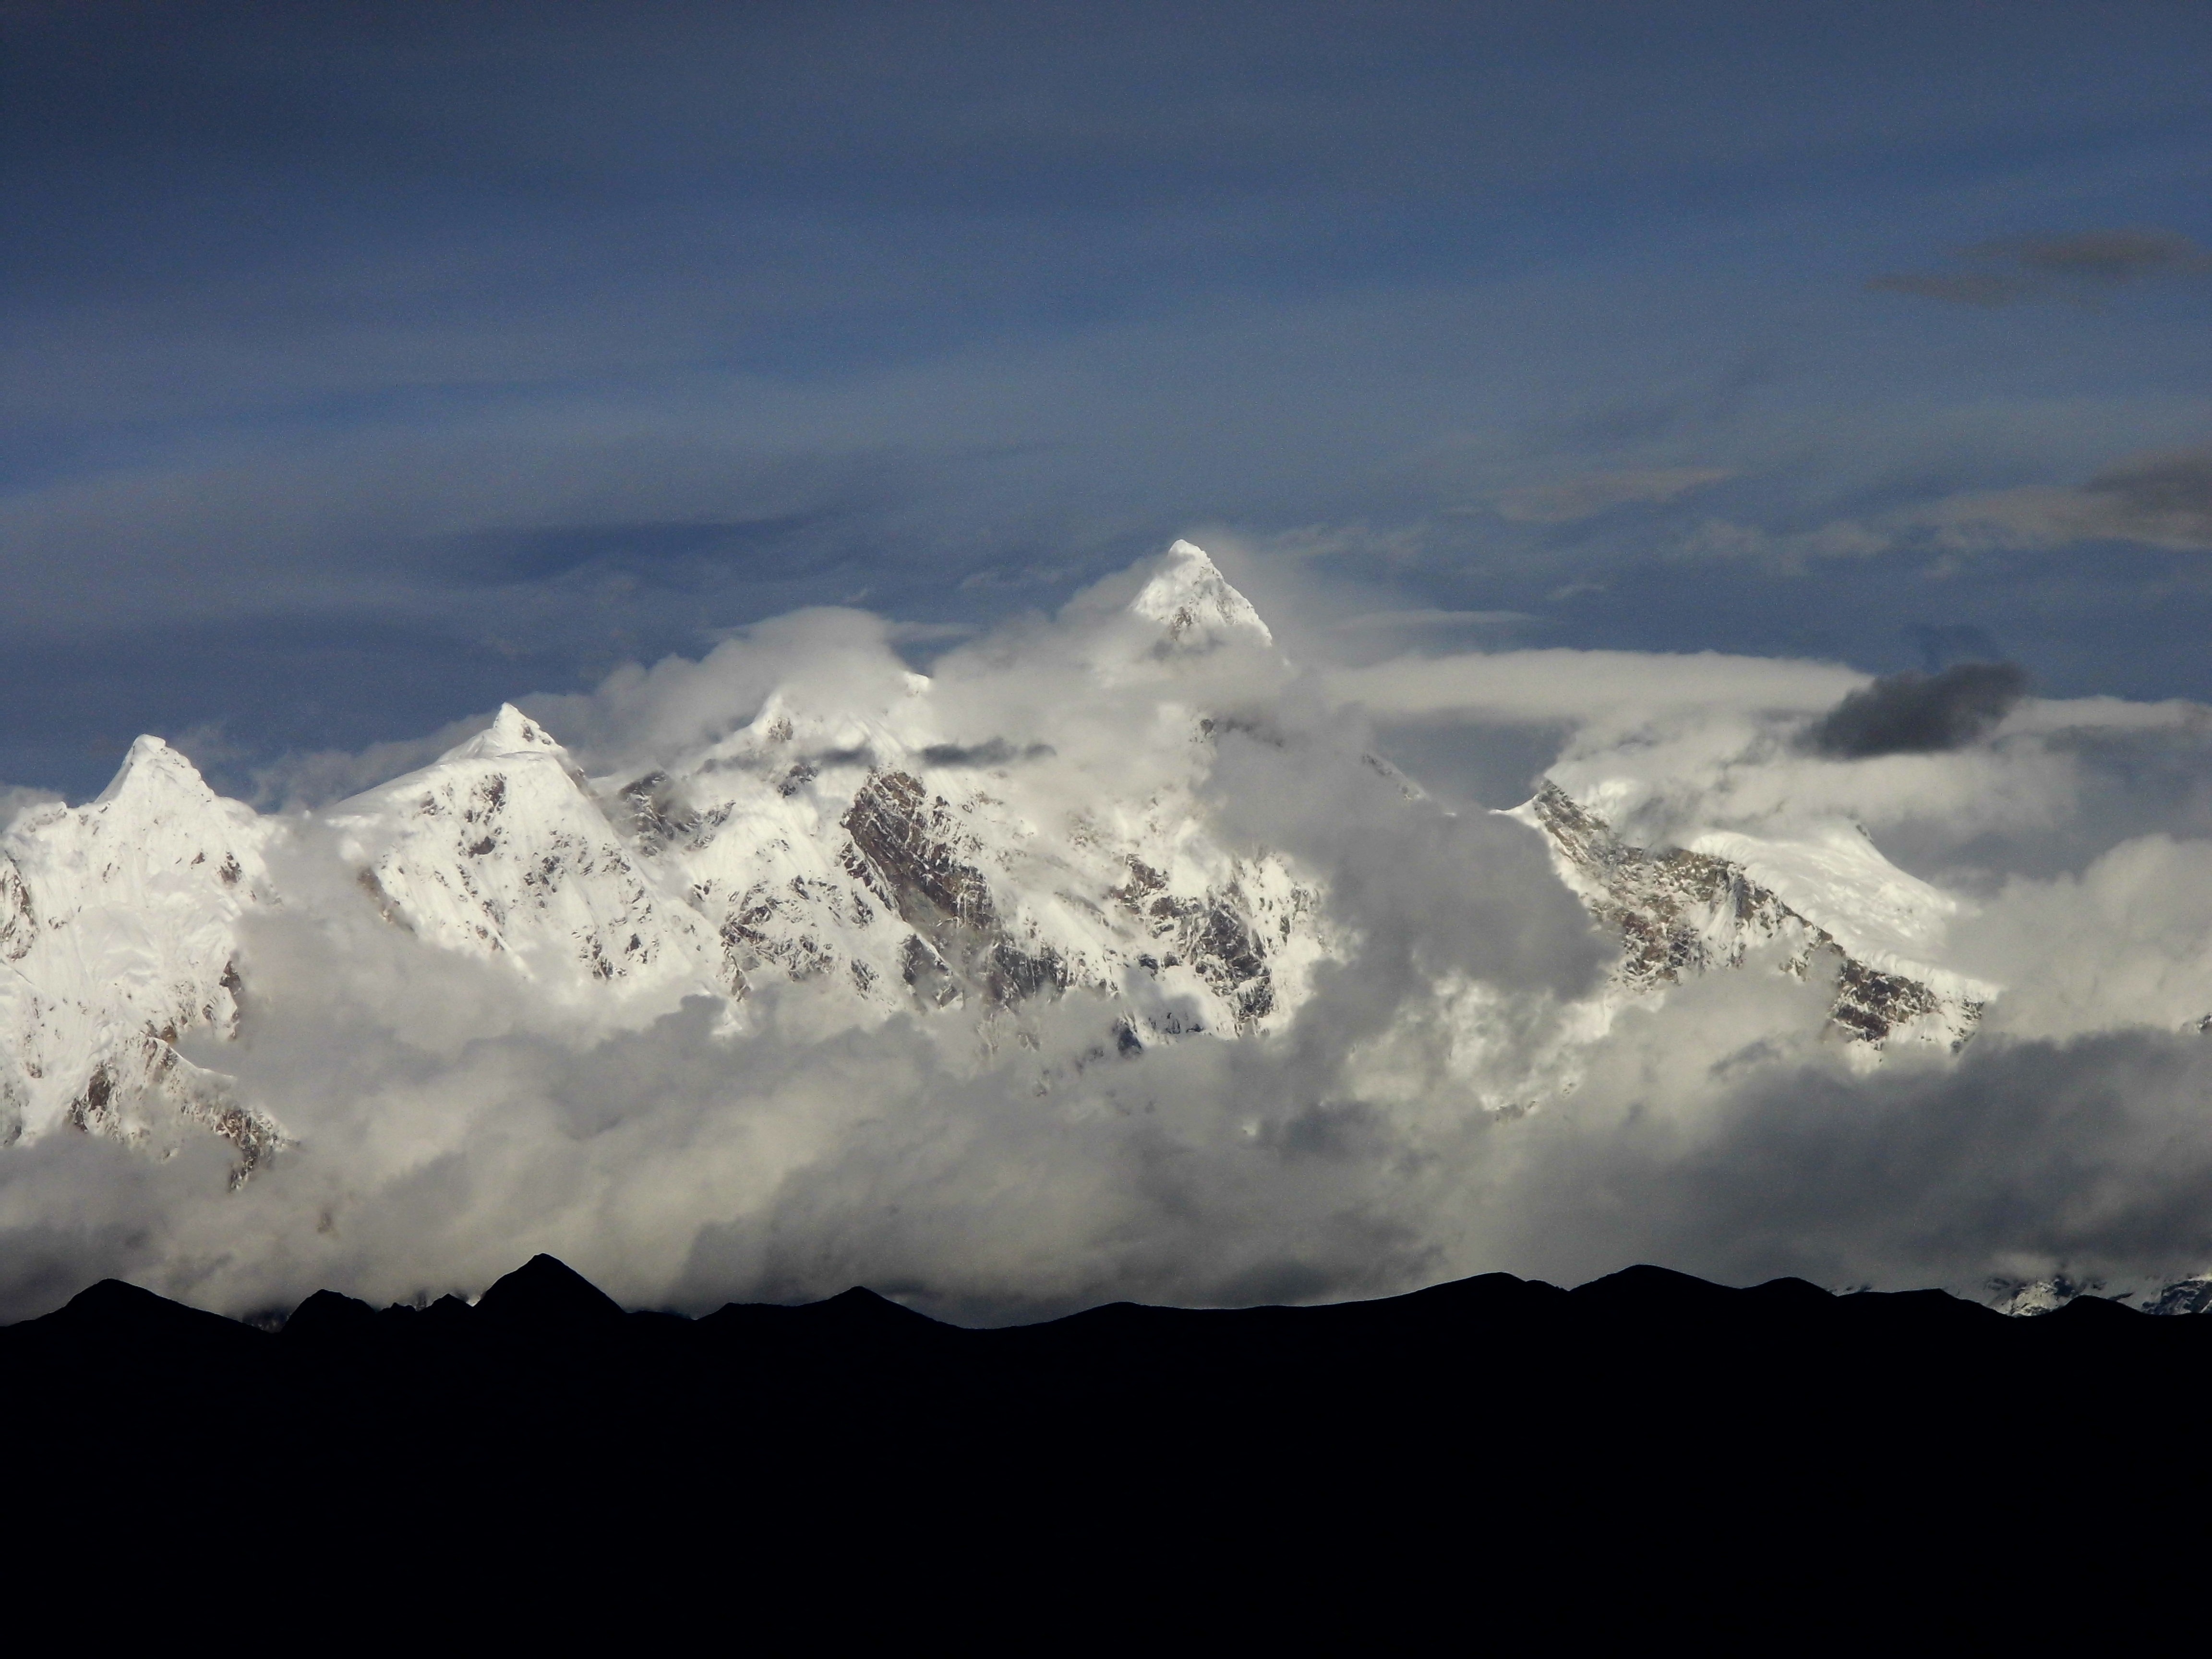
mountain, snow, cloud, sky, hill, mountain range, weather, ridge, summit, snow mountain, tibet, alps, plateau, landform, nyingchi, meteorological phenomenon, geographical feature, atmospheric phenomenon, mountainous landforms, geological phenomenon